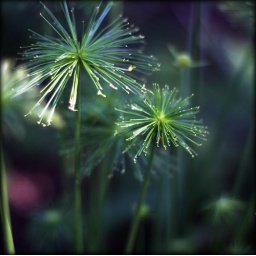
The colour between blue and yellow in the spectrum: coloured like grass or emeralds. (From the Google dictionary)